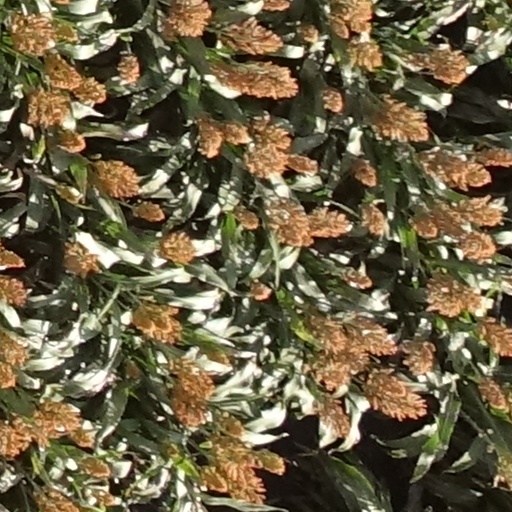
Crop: sorghum